Not of this World (film)

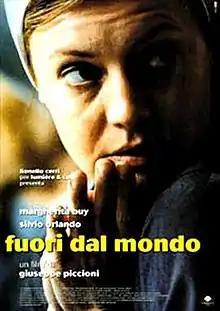

Not of this World or Fuori Dal Mondo (lit. "outside the world") is a 1999 Italian drama film directed by Giuseppe Piccioni. Although selected as the Italian entry for the Best Foreign Language Film at the 72nd Academy Awards, it was not nominated.